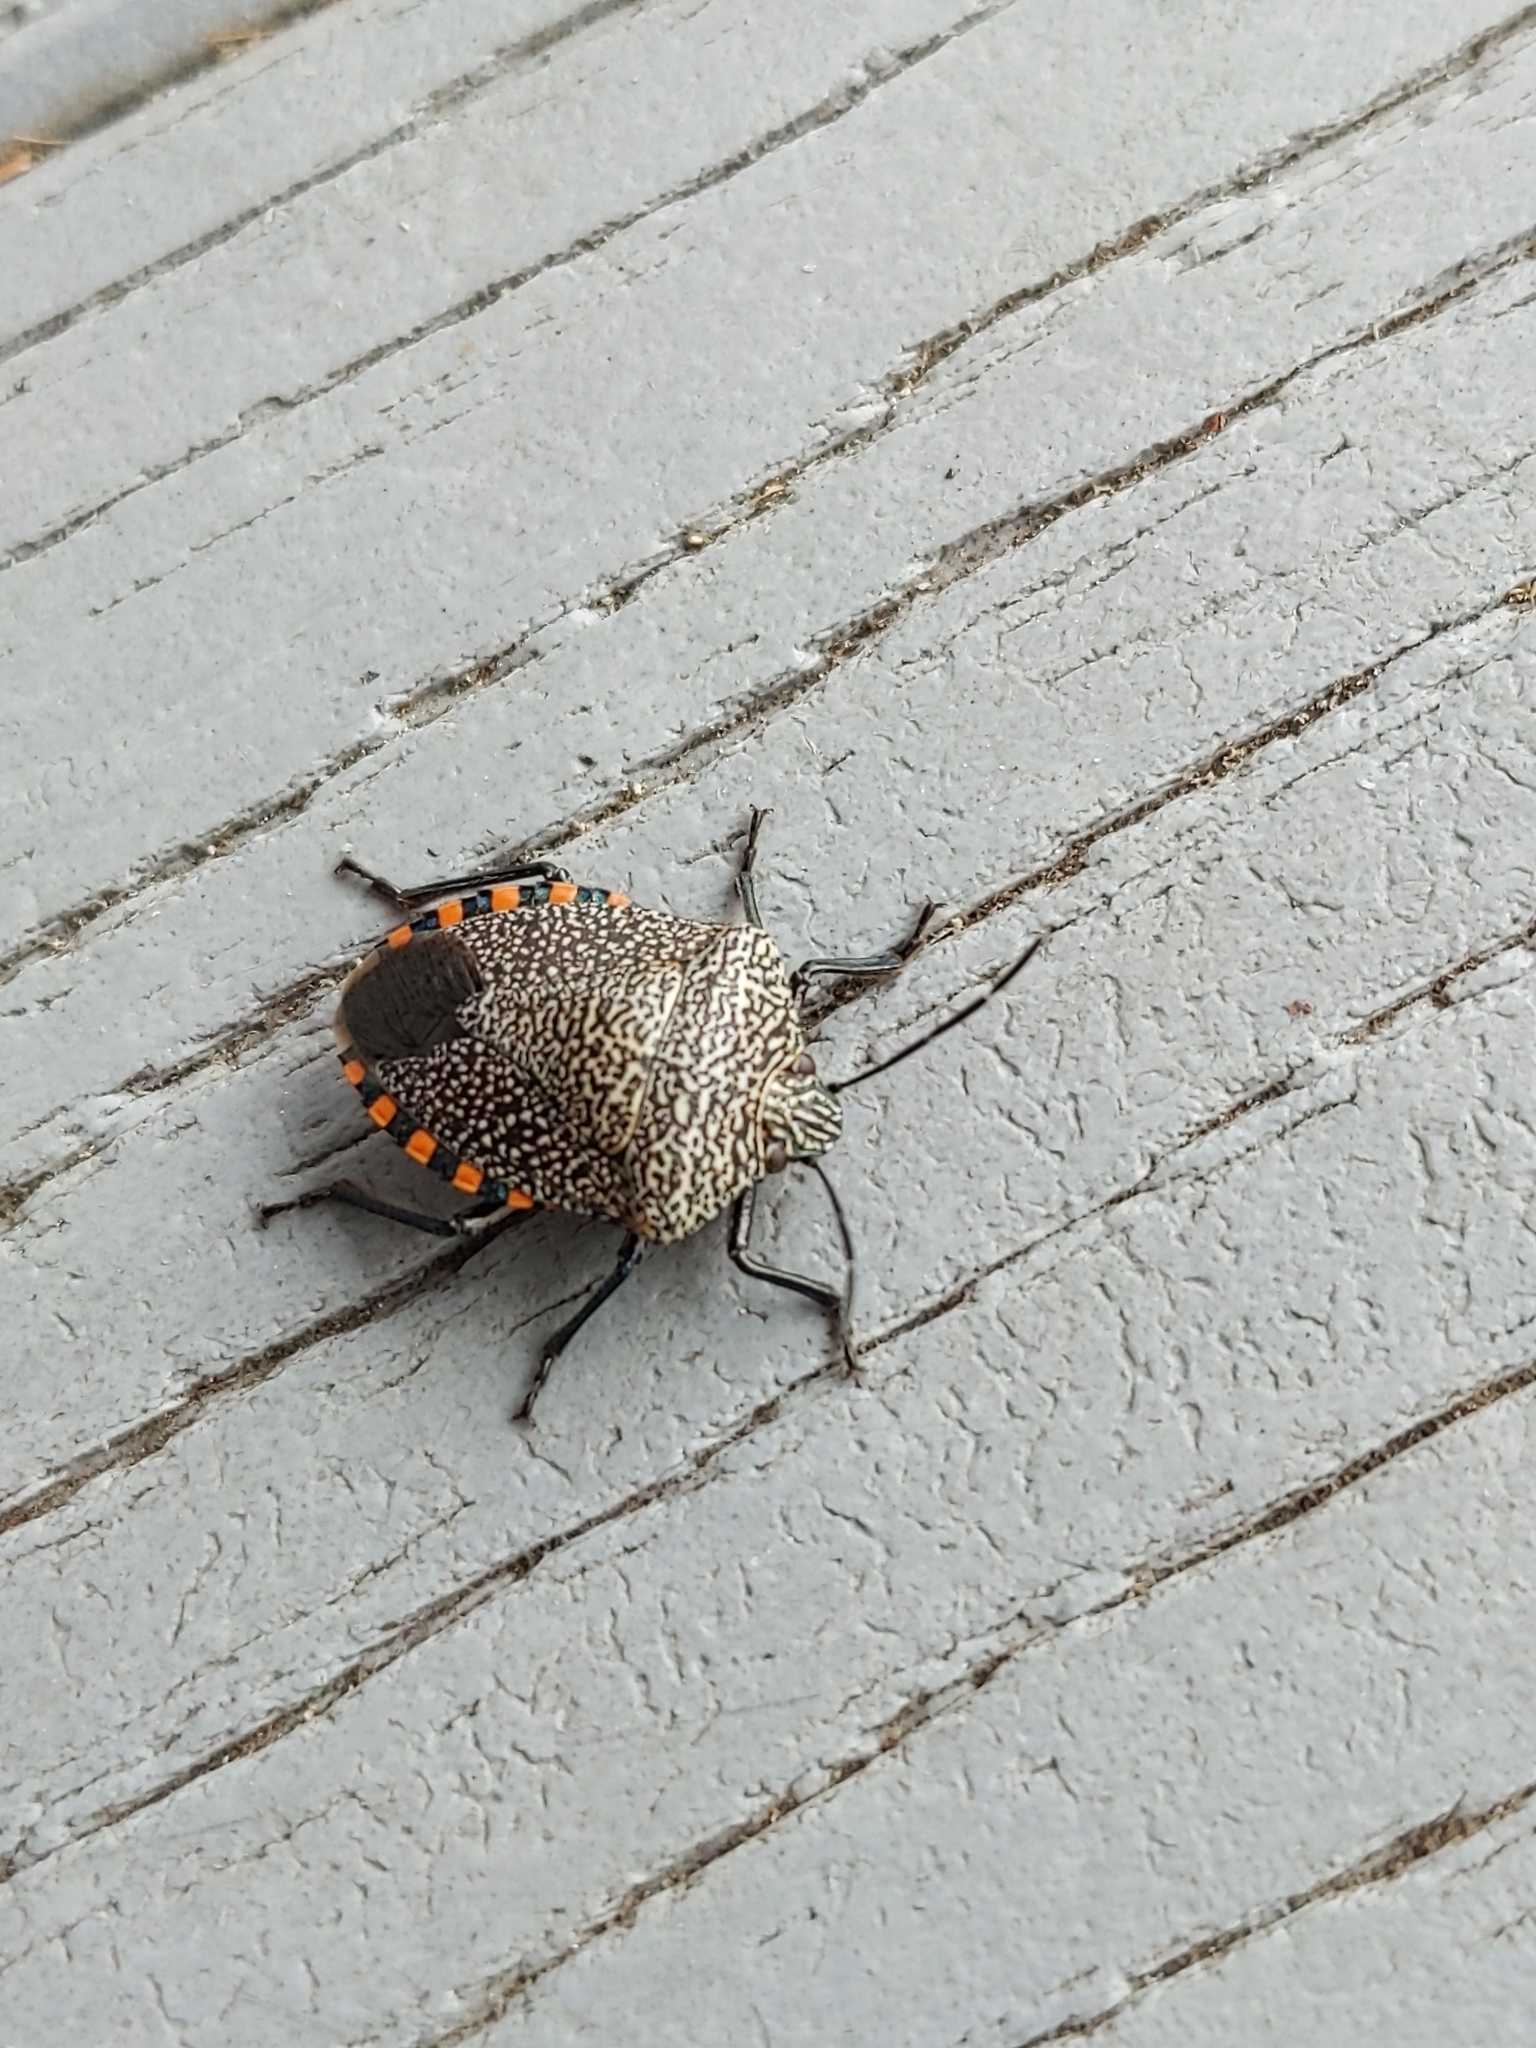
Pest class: stink_bug